Kawa Nemir

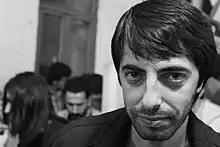
Kawa Nemir

Kawa Nemir (born 29 May 1974, Iğdir, Turkey) is a Kurdish writer and translator of English language works into the Kurdish language. His translations include Ulysses by James Joyce and the play Hamlet of William Shakespeare. He was also the editor-in-chief of the Kurdish literary magazine "Jiyana Rewşen".